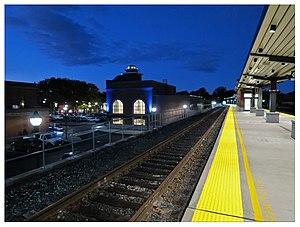
La gare de Schenectady est une gare ferroviaire des États-Unis située à Schenectady dans l'État de New York; elle est desservie par plusieurs lignes d'Amtrak.